Mologa

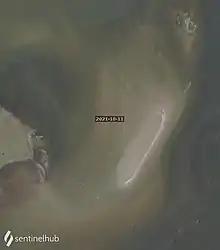
Satellite image of Mologa location on low water level (2021)

In August, 2014 the water level became extremely low, which let the former inhabitants of Mologa see their previous homes and wish to visit them on board of a ship.